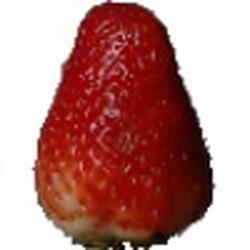
Label: Strawberry